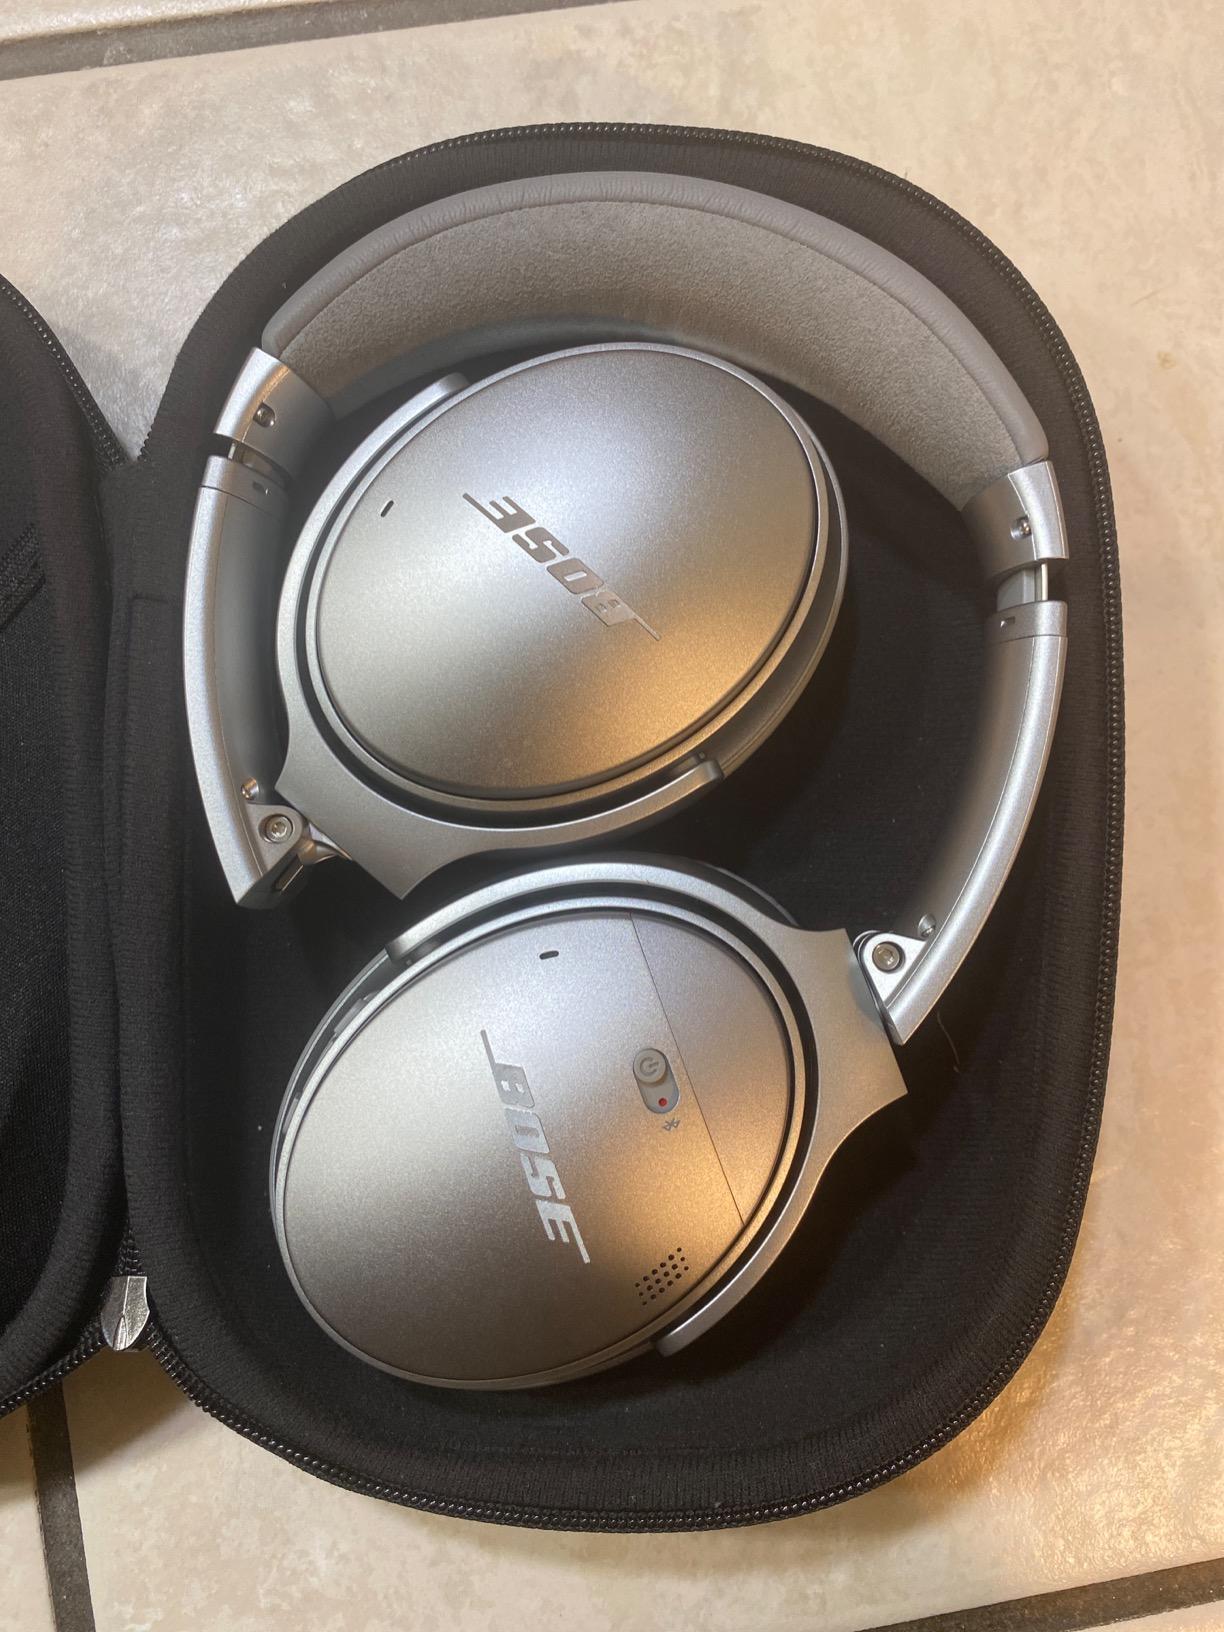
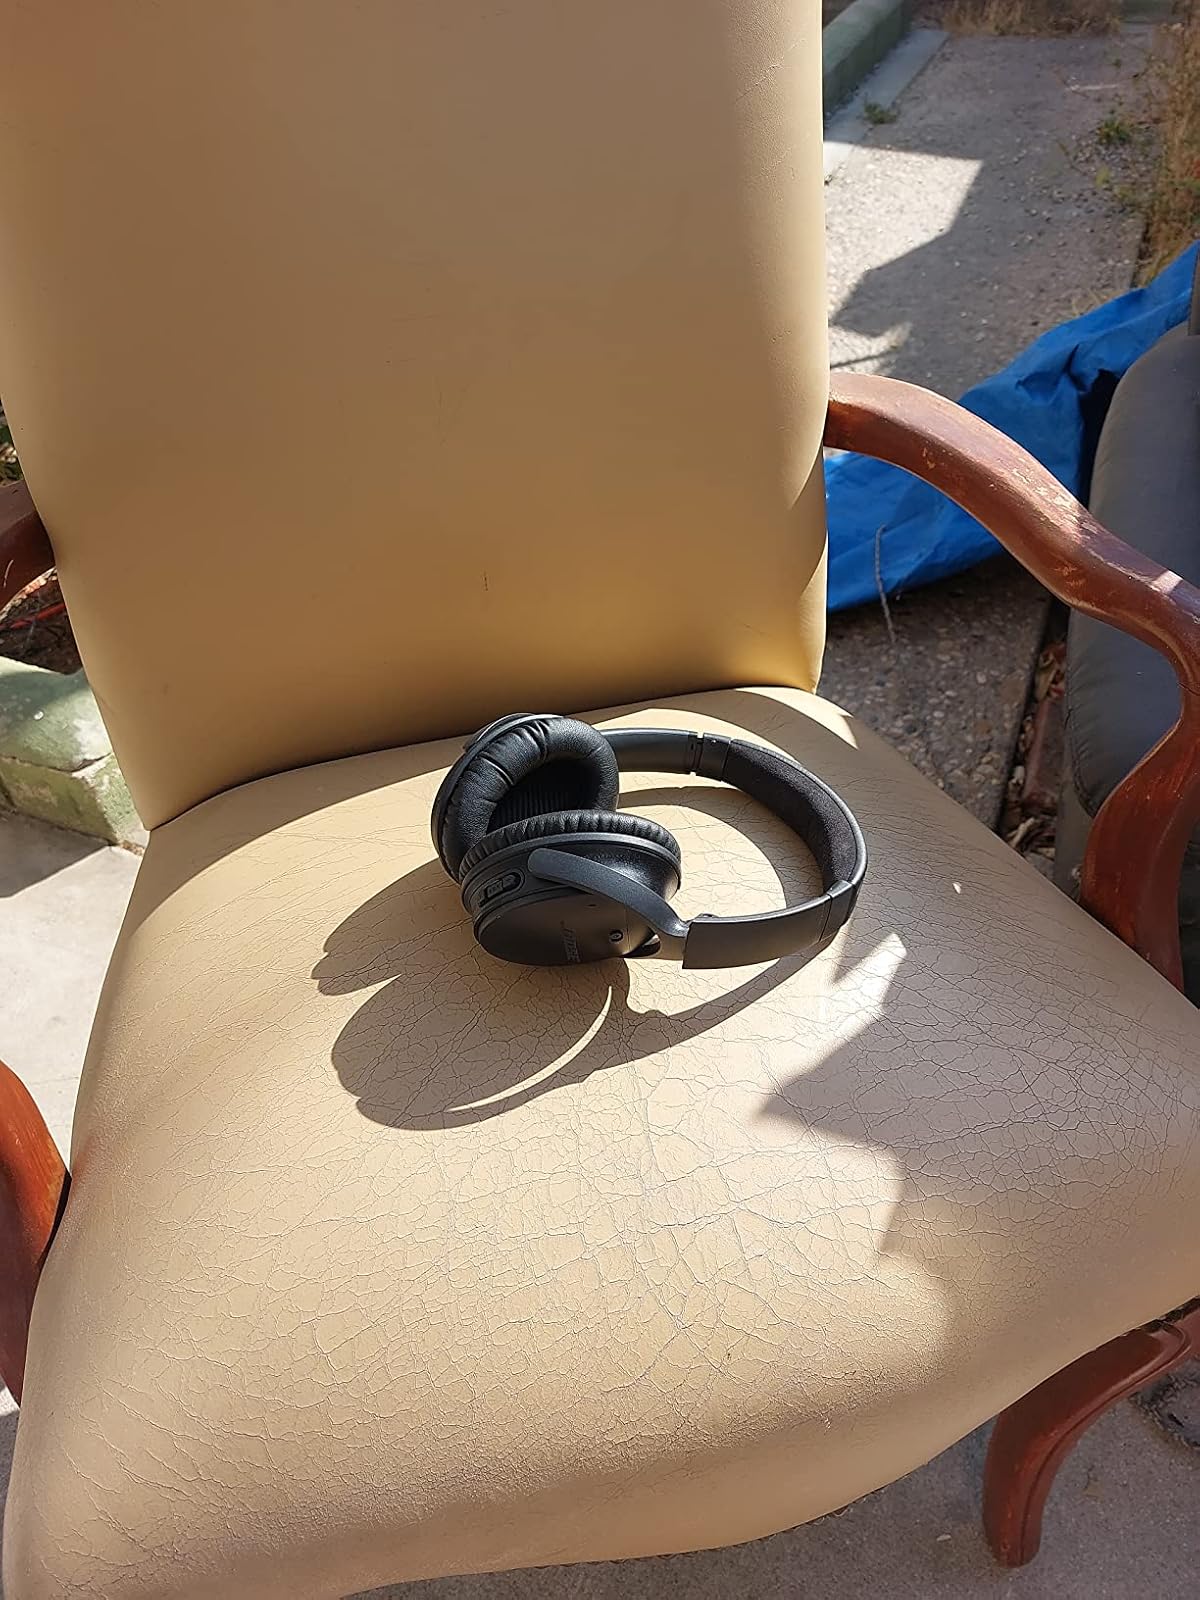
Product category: headphones
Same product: no